Guárico

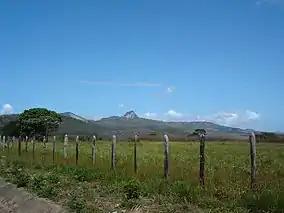
Morros de Macaira, Guárico

It was created on March 7, 1974. It covers an area of 596,000 ha, making it the second largest national park in Venezuela. Its area is covered by savannahs and forests, rivers, lagoons and a rich flora of great color and beauty and a varied fauna. It is located in the south of Guárico State, between the municipalities of Sebastián Francisco de Miranda and Las Mercedes.